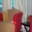
Label: couch